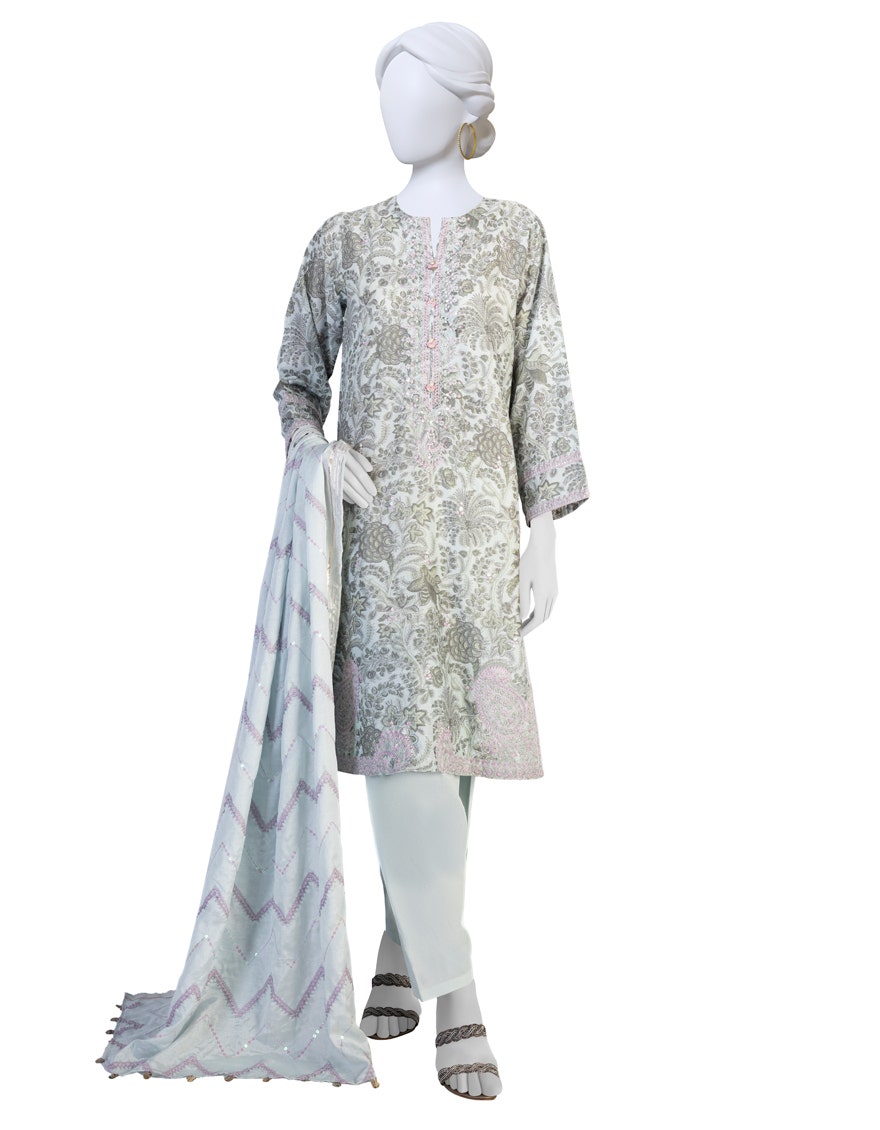
silver multi embroidered salwar suit